Nijmegen Dukenburg railway station

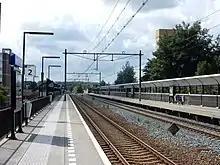
View over the platforms

There is a bus station near the station, also called "Nijmegen Dukenburg". The name of this station used to be Brabantse Poort but was changed at the end of 2013 after an online poll.